Gottschee

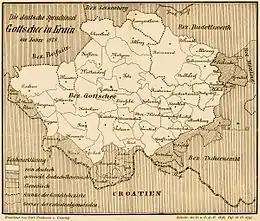
The Gottschee District and ethnic composition in 1878

Within the Duchy of Carniola, a separate administrative Gottschee District (German: "Bezirk Gottschee" or "Gerichtsbezirk Gottschee") was set up. The district had an area of approximately and contained a total of 177 settlements (including ethnically Slovene ones and some abandoned before 1941). The Gottschee District was bordered (clockwise) by the districts of Ribnica, Žužemberk, Novo Mesto, Metlika, and Črnomelj. Fully German or ethnically mixed Slovene-German territory extended into all of the neighboring districts. On 31 December 1869 the entire Kočevje District had 3,473 houses and a population of 18,432. Subtracting the ethnically Slovene communities of Osilnica and Kostel left a total of 2,966 houses and a population of 15,520 in ethnically German or German-majority territory in the district itself. Adding in ethnically German houses and population from communities adjacent to the district resulted in a total of 4,161 houses and a population of 21,301 in the culturally German Gottschee area. Czörnig estimated the total Gottschee German population in 1878, accounting for population growth and men working away from home, to be about 25,000.